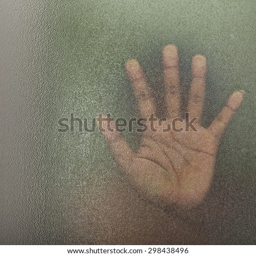
the shadow of the men behind the glass